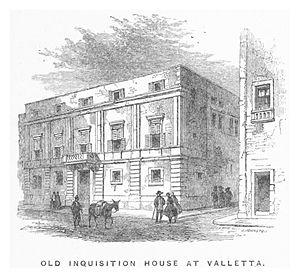
L'histoire de l'Inquisition à Malte s'étend de la fin du Moyen Âge à 1798. Comme dans d'autres pays, elle agissait par la force et par la peur pour réprimer les déviances à l'orthodoxie catholique. Elle a contribué à profondément ancrer l'archipel maltais dans un catholicisme quasi-exclusif.